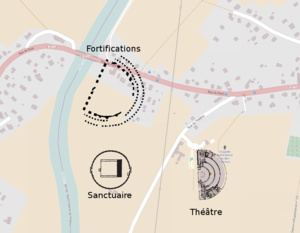
Disposition des éléments antiques du quartier du clos du château de la cité antique d'Epomanduodurum (Mandeure, France)
Epomanduodurum était une agglomération secondaire gallo-romaine, qui correspond aujourd'hui à la ville de Mandeure. À l'époque romaine, Epomanduodurum était un des centres urbains majeurs de la Germanie Supérieure. Bâtie sur un croisement de routes, la ville connait son apogée au Iᵉʳ siècle. Les vestiges de cette époque, dont le plus visible est le théâtre antique, témoignent de l'importance et de la complexité du site antique.
Le théâtre gallo-romain de Mandeure se situe dans le pays de Montbéliard. Il date du Iᵉʳ siècle, et est donc contemporain du Colisée à Rome. Il a été découvert en 1819, fouillé en 1820 puis à partir de 1946. Il est protégé au titre des monuments historiques.